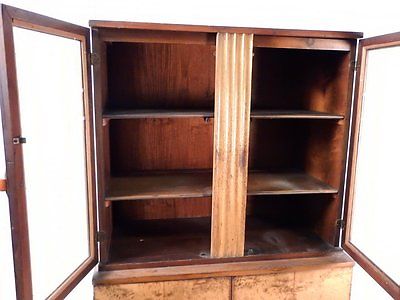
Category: cabinet